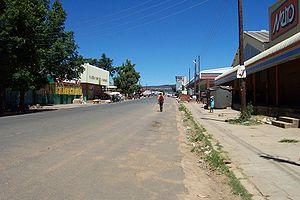
Leribe, ou Hlotse, est une des villes les plus importantes du Lesotho avec environ 450 000 habitants ; elle est située sur le fleuve de Hlotse, dans le nord du pays et près de la frontière sud-africaine.